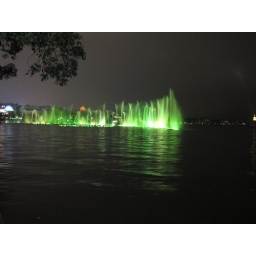
The light and water show on Xi Hu lake in Hangzhou.